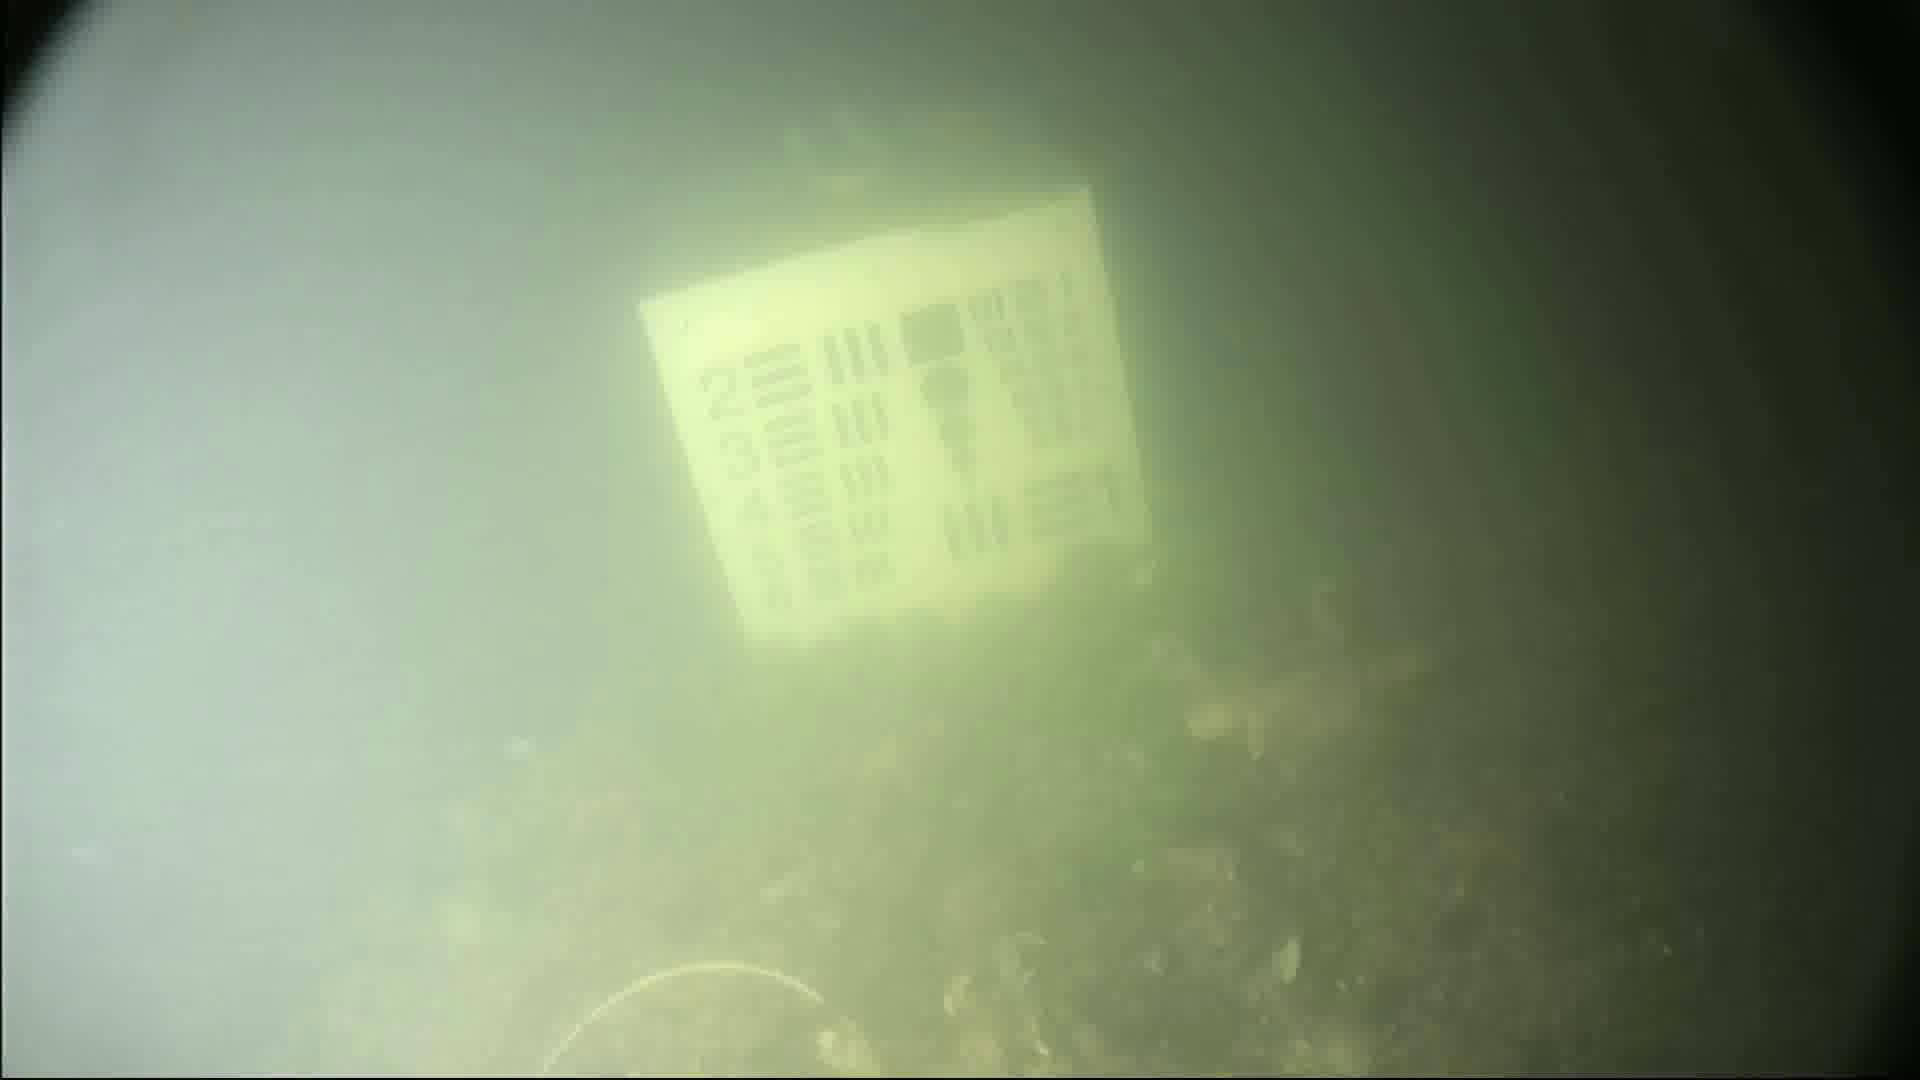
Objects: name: crab